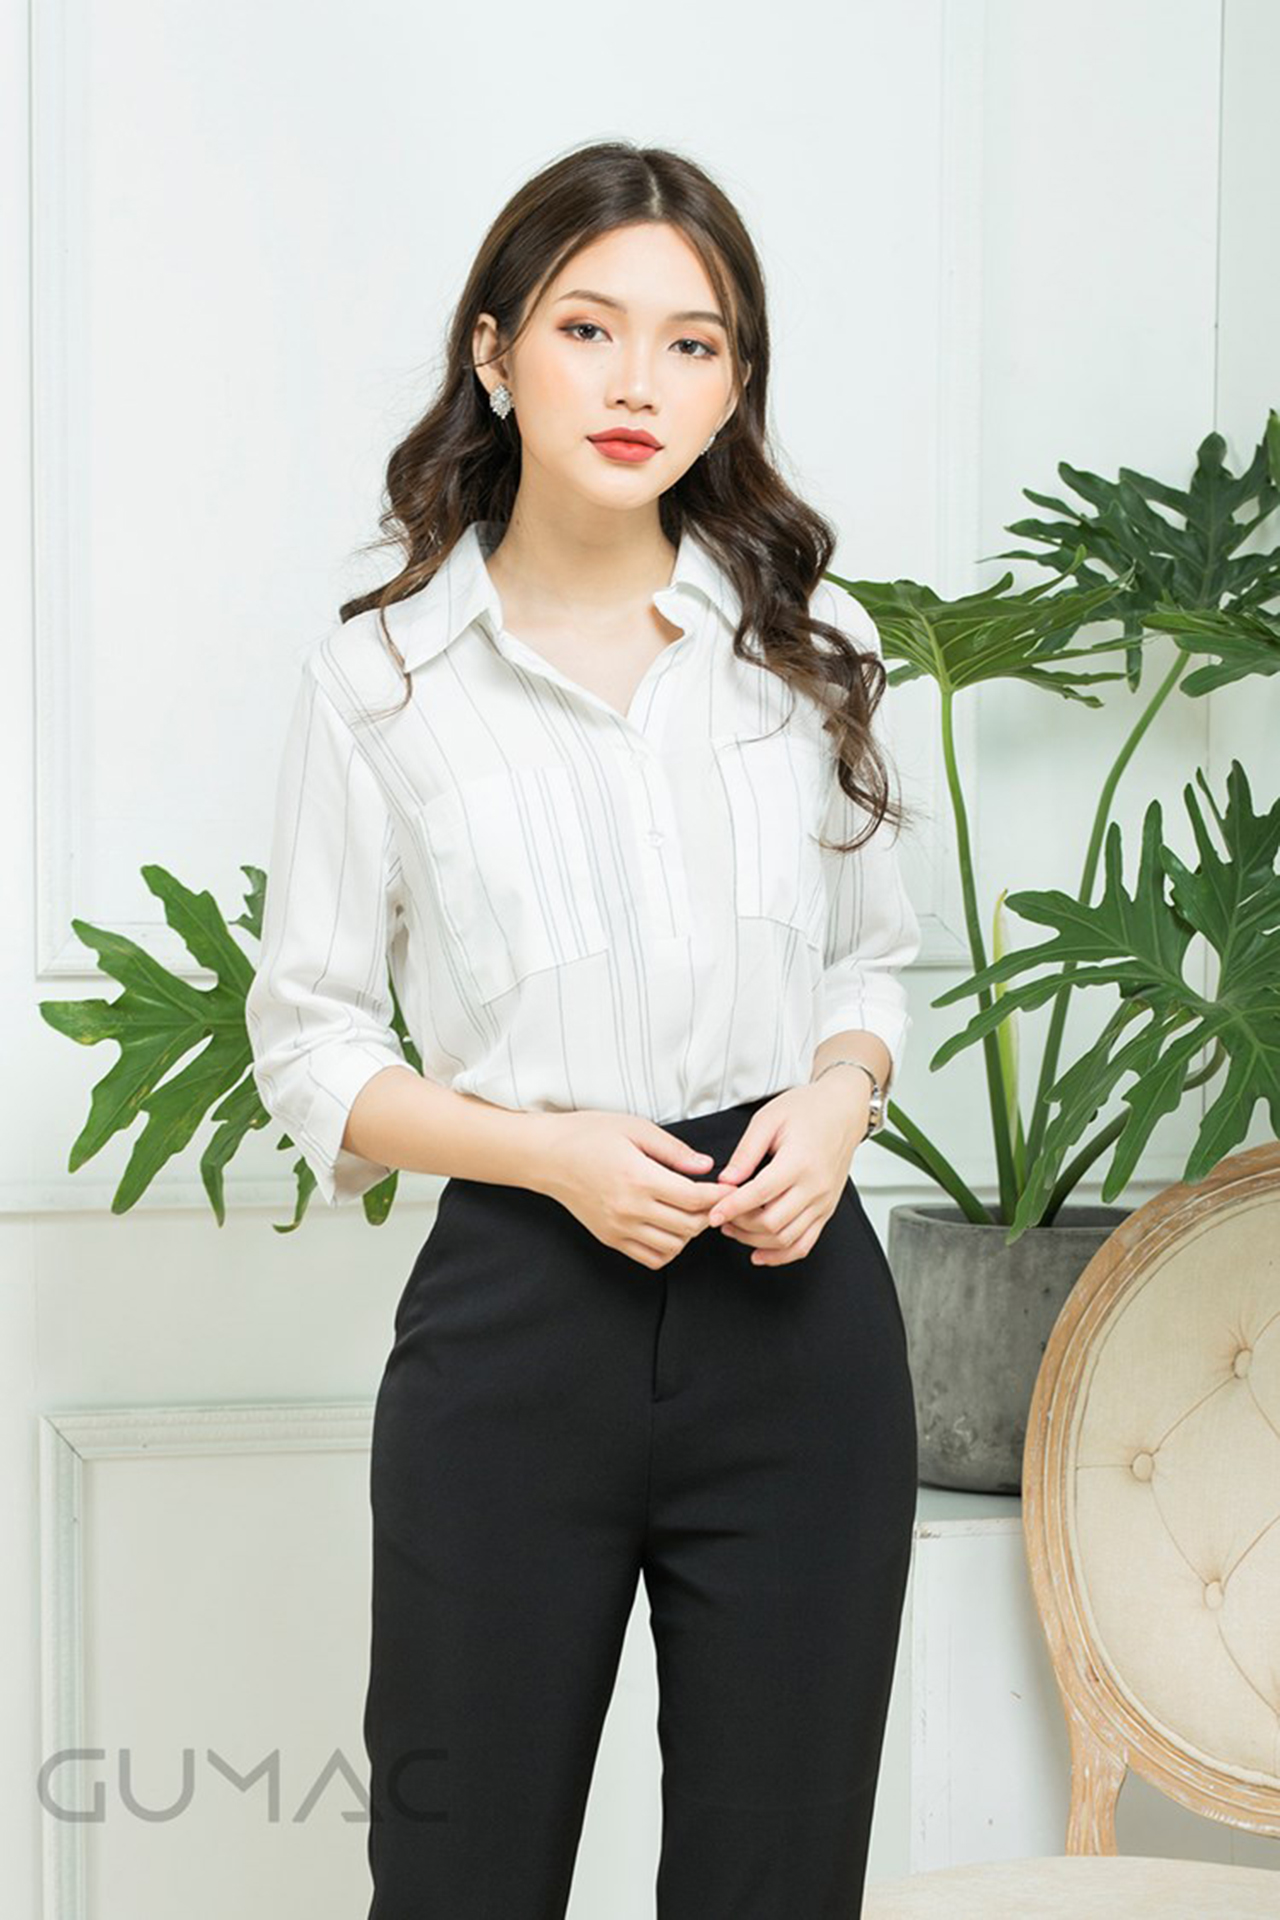
office, fashion, shirt, dress, trousers, clothing, white, black, waist, shoulder, neck, sleeve, formal wear, blouse, top, abdomen, outerwear, collar, trunk, fashion accessory, suit